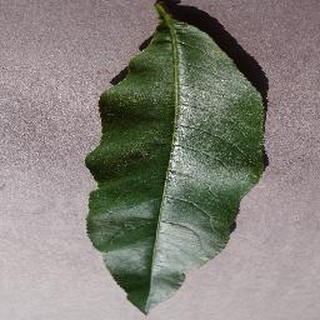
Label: healthy_peach